Sky position (RA, Dec in degrees): 189.279, 25.474
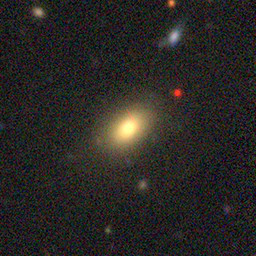
Galaxy morphology: In-between Round Smooth Galaxies